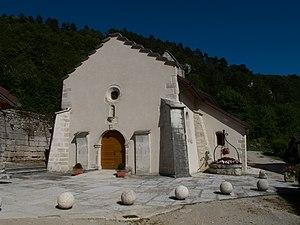
Chapelle de Lect, Jura, France, 14e siècle
Lect est une commune française qui appartient à Terre d'Émeraude Communauté située dans le département du Jura en région Bourgogne-Franche-Comté. Le hameau de Vouglans est rattaché à Lect depuis 1822.